Willi Holdorf

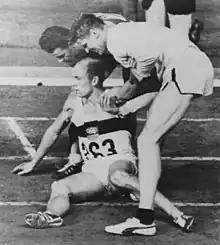
Willi Holdorf at the 1964 Olympics

Willi Holdorf (17 February 1940 – 5 July 2020) was a West German athlete.